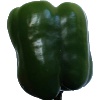
Label: Pepper Green 1